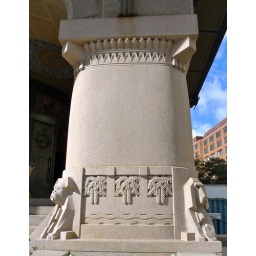
Two dogs guarding, and swallows van be seen at the top. Granite.1912.The old Telephone Company Building in Gothenburg Sweden